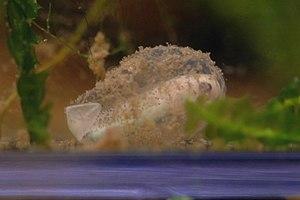
Neurergus kaiseri est une espèce d'urodèles de la famille des Salamandridae. Elle fait partie de la liste des 100 espèces les plus menacées au monde établie par l'UICN en 2012.